Victims of Nazi Germany

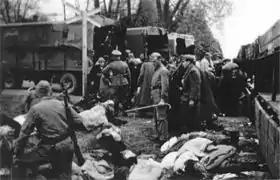
Jews delivered to Chełmno death camp were forced to abandon their bundles along the way. In this photo, loading of victims sent from the ghetto in Łódź in 1942.

The military campaign to displace persons like the Jews from Germany and other German-held territories during World War II, often with extreme brutality, is known as the Holocaust. It was carried out primarily by German forces and collaborators, German and non-German. Early in the war, millions of Jews were concentrated in urban ghettos. In 1941, Jews were massacred, and by December, Hitler had decided to exterminate all Jews living in Europe at that time. The European Jewish population was reduced from 9,740,000 to 3,642,000; the world's Jewish population was reduced by one-third, from roughly 16.6 million in 1939 to about 11 million in 1946. The extermination of Jews had been a priority to the Nazis, regardless of the consequences.